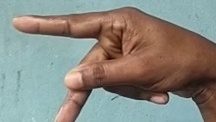
ASL sign: P